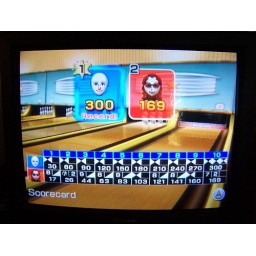
Photo of my television screen indicating that I set a new record for Wii Bowling by bowling a perfect 300!